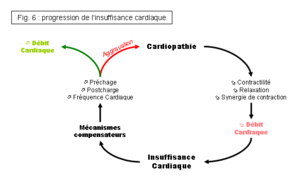
L’insuffisance cardiaque représente une maladie grave du chien. On estime qu’elle affecte jusqu’à 10 % de la population canine globale. Si cette affection reste complexe et grave, la connaissance de sa physiopathologie a énormément progressé ces dernières années, rendant son diagnostic plus facile, et permettant à de nouvelles thérapeutiques de voir le jour. Le pronostic s’en est trouvé nettement amélioré et il n’est pas rare maintenant de voir des chiens survivre plusieurs années avec une insuffisance cardiaque.